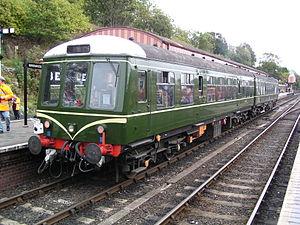
Le matériel moteur des chemins de fer britanniques, est constitué d'une grande diversité de locomotives et de rames automotrices qui ont été exploitées sur le réseau ferroviaire britannique. Cette page liste tous les engins qui ont été repris dans la classification TOPS et tout le parc de traction moderne mis en service sur le réseau principal depuis 1948. Sont exclus le matériel remorqué, les engins de traction modernes en service avant 1948 et les machines à vapeur en service avant 1968.